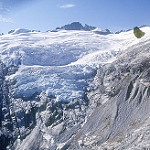
Label: glacier